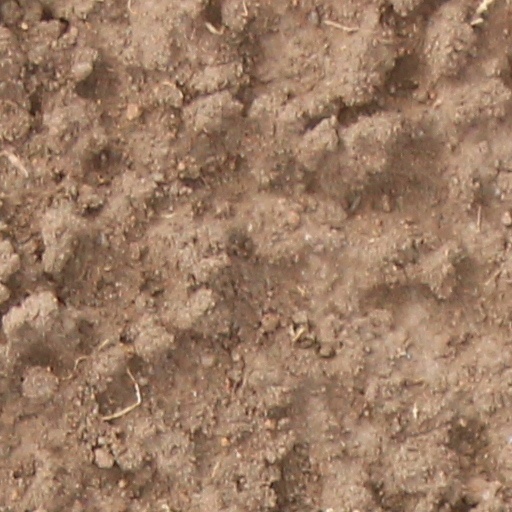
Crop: wheat